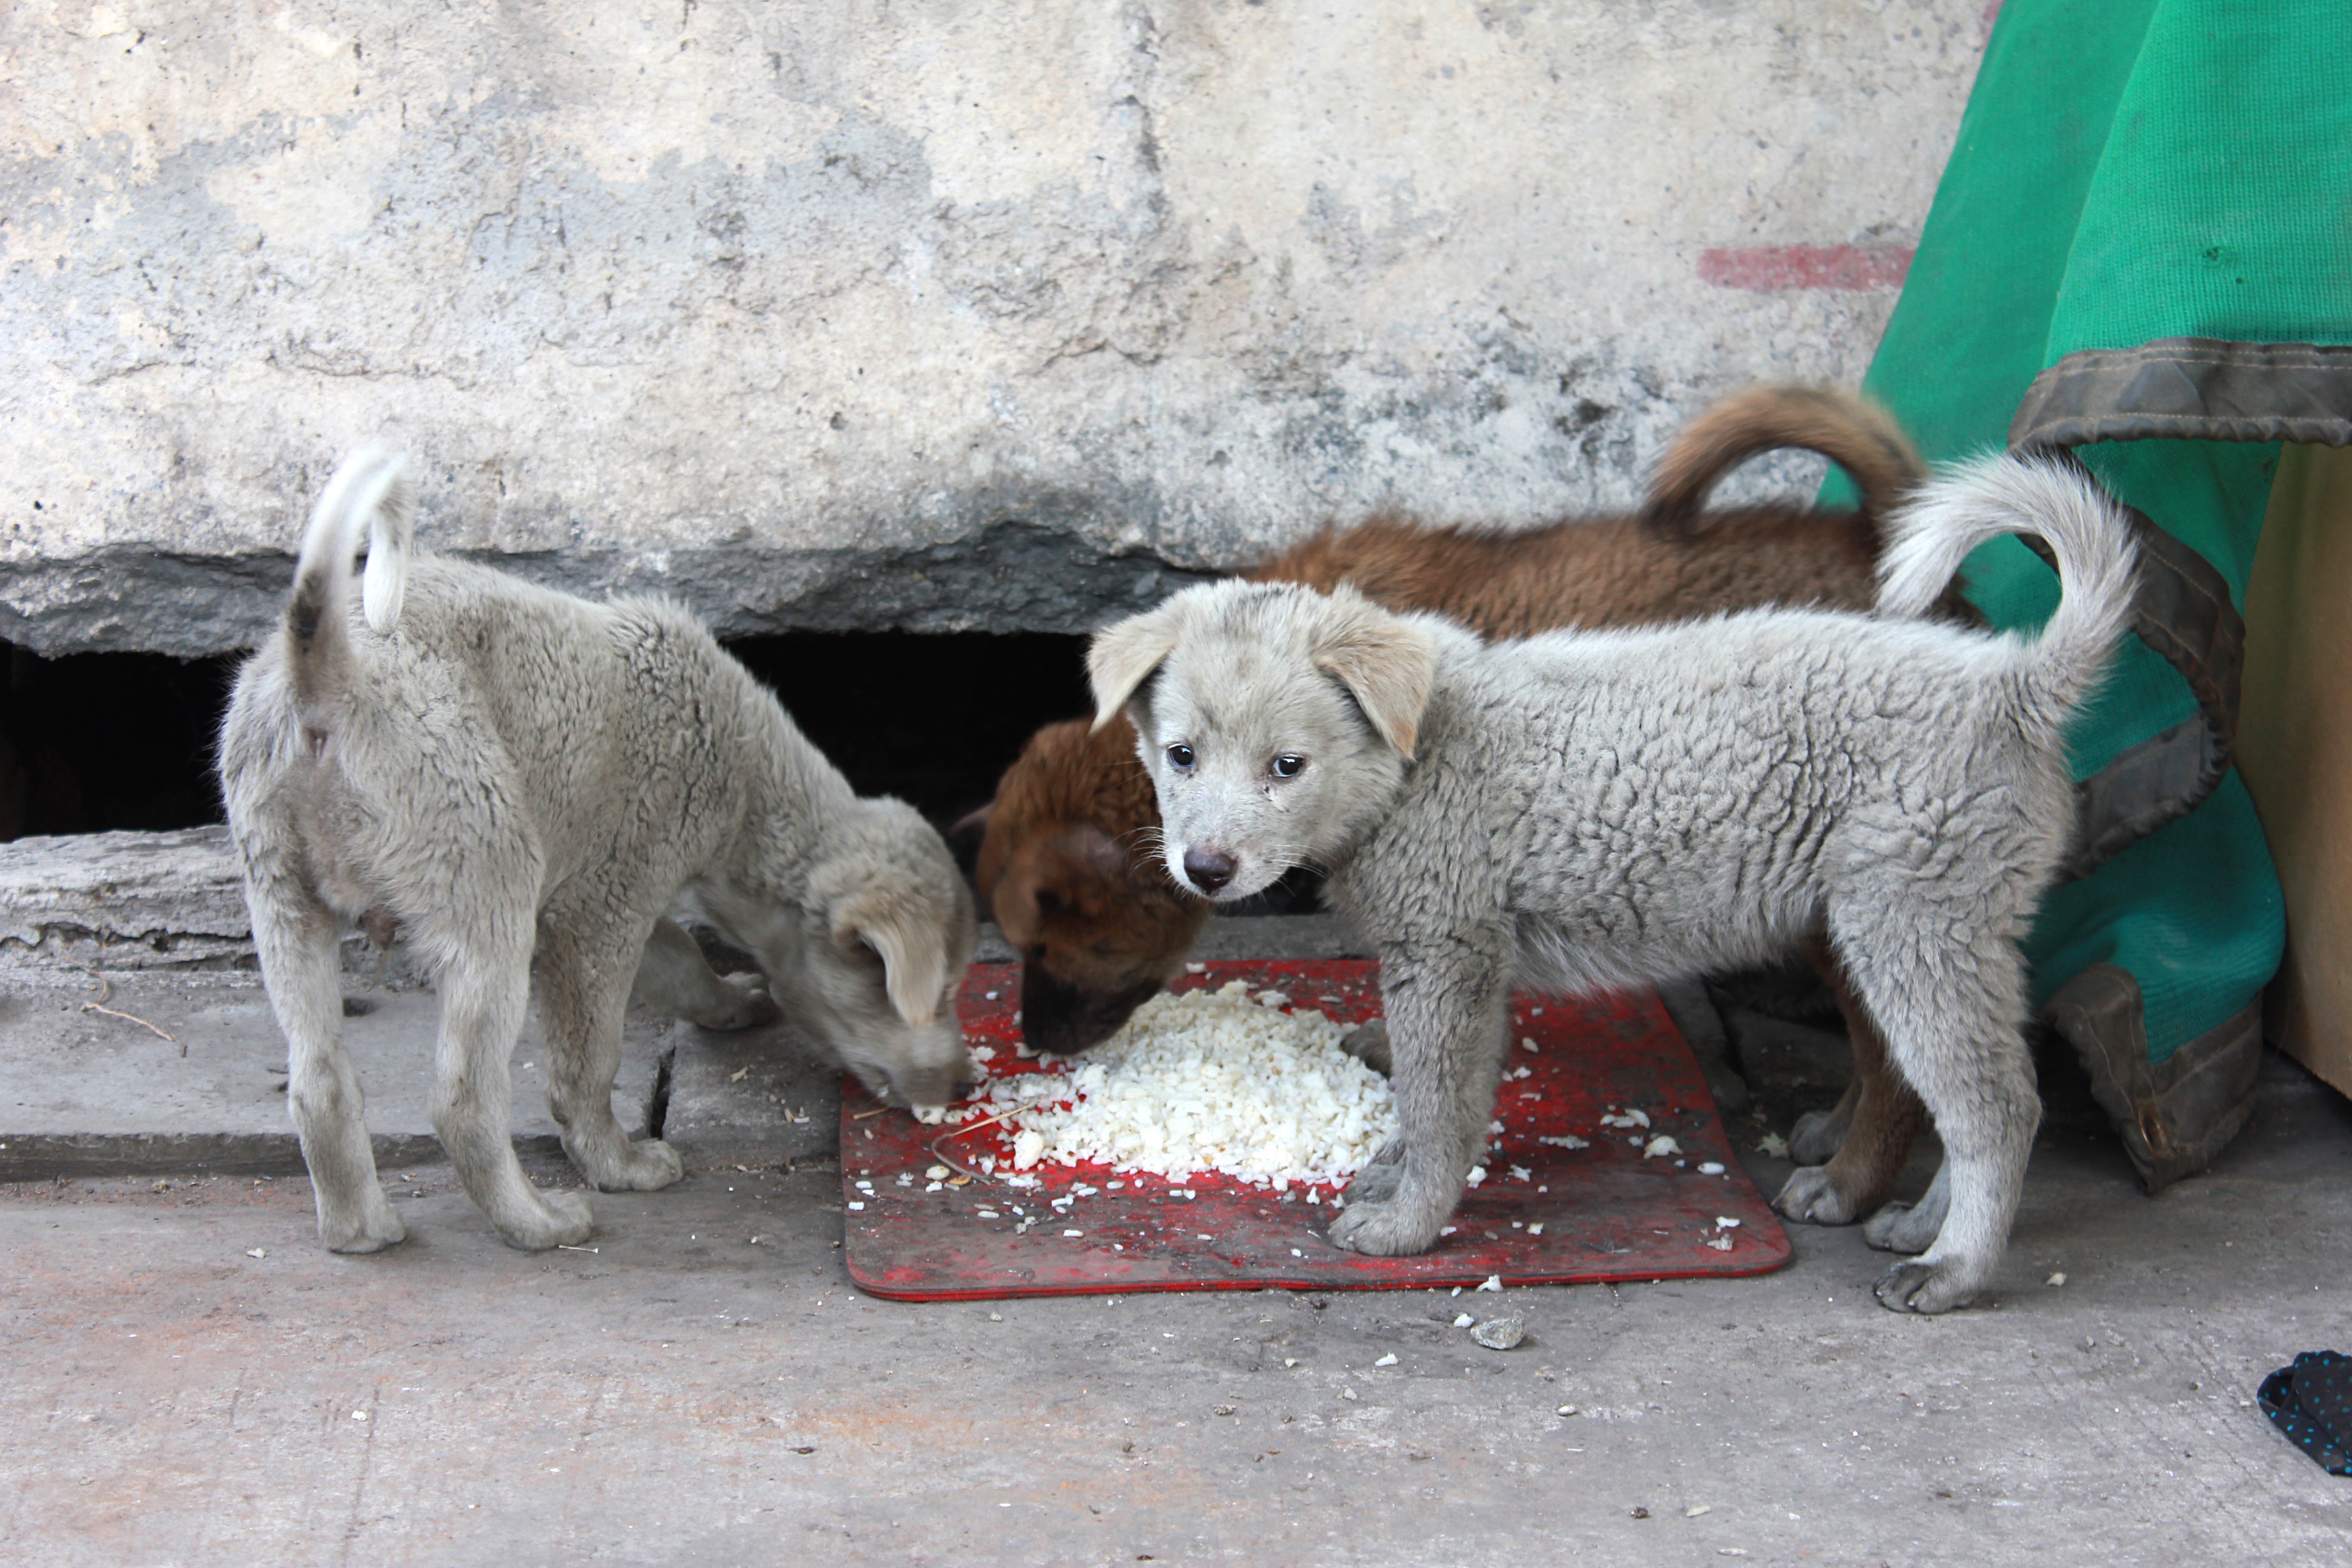
street, puppy, dog, sheep, mammal, dirty, pets, vertebrate, there are no residential, the tramp, pathetic, eat rice, sadly, street dog, dog like mammal, dog breed group, dog crossbreeds